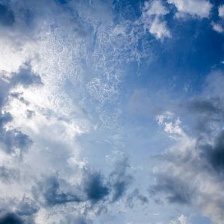
Cloud type: Nimbostratus